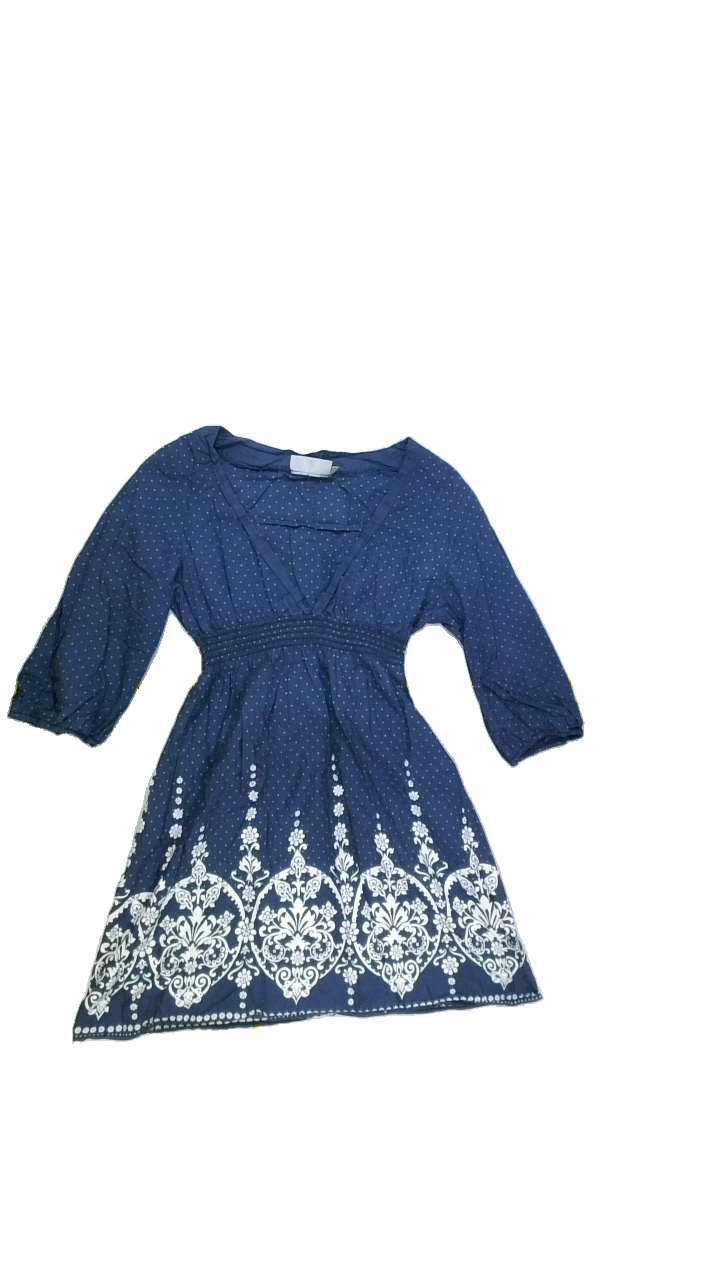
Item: Dress (Ladies)
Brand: Kappahl
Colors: White, Blue
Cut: Regular, V-collar
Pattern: Floral print
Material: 100%cotton
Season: All
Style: No trend
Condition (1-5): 3
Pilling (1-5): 4
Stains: Yes
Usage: Export
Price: <50